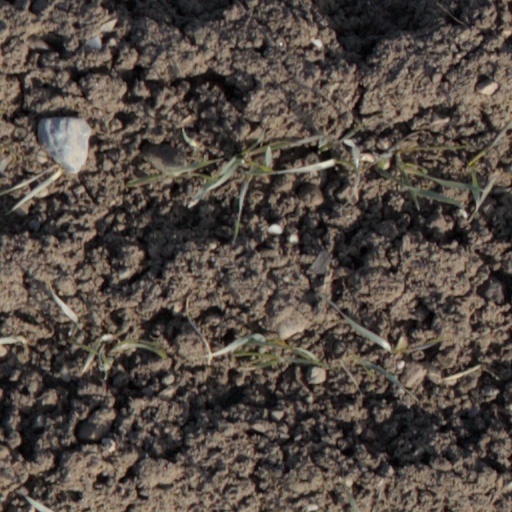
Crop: wheat